Bersohn and Bauman Children's Hospital, Warsaw

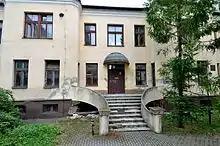
Entrance to the southern pavilion

After the end of the war, in 1946-1950, after reconstruction, the hospital buildings housed the headquarters and apartments of employees of the Central Committee of Polish Jews. It was then adapted back to medical needs and housed a hospital for children with infectious diseases. Between 1988 and 1993 all the buildings were rebuilt and modernized. Later, it housed the Provincial Infectious Hospital named after the Children of Warsaw. In 2000, the center was merged with Children's Hospital in Dziekanów Leśny, where all the units were gradually transferred. In 2016, the owner of the property, the local government of the Mazowieckie Voivodeship, put the emptied property up for sale. In 2017, the Ministry of Culture and National Heritage asked the voivodship's government to lease the former hospital for 30 years and establish the Warsaw Ghetto Museum there.